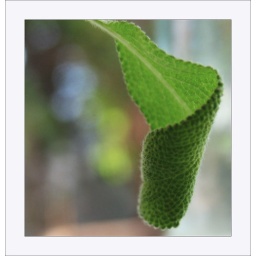
Sage in a pot in the kitchen window.